Sólet

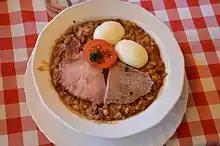
A bowl of sólet garnished with a slice of ham, a slice of roast beef, a slice of tomato, and a halved egg

Sólet is a traditional Hungarian-Jewish stew made with kidney beans, barley, onions, paprika, and usually meat. While traditionally a Jewish food, prepared on Fridays before Shabbat and eaten the following day for lunch, it is also commonly eaten by non-Jewish Hungarians, who may even add pork.